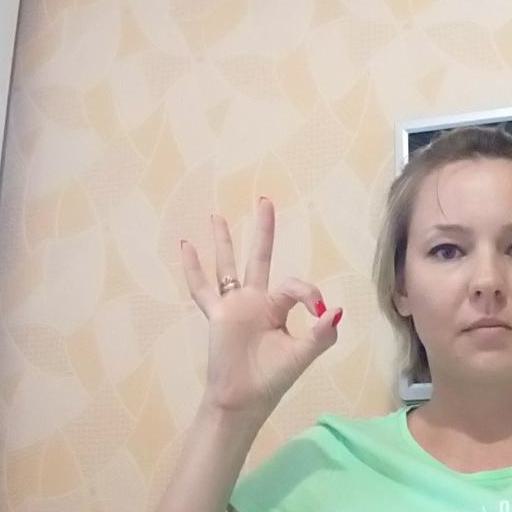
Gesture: ok